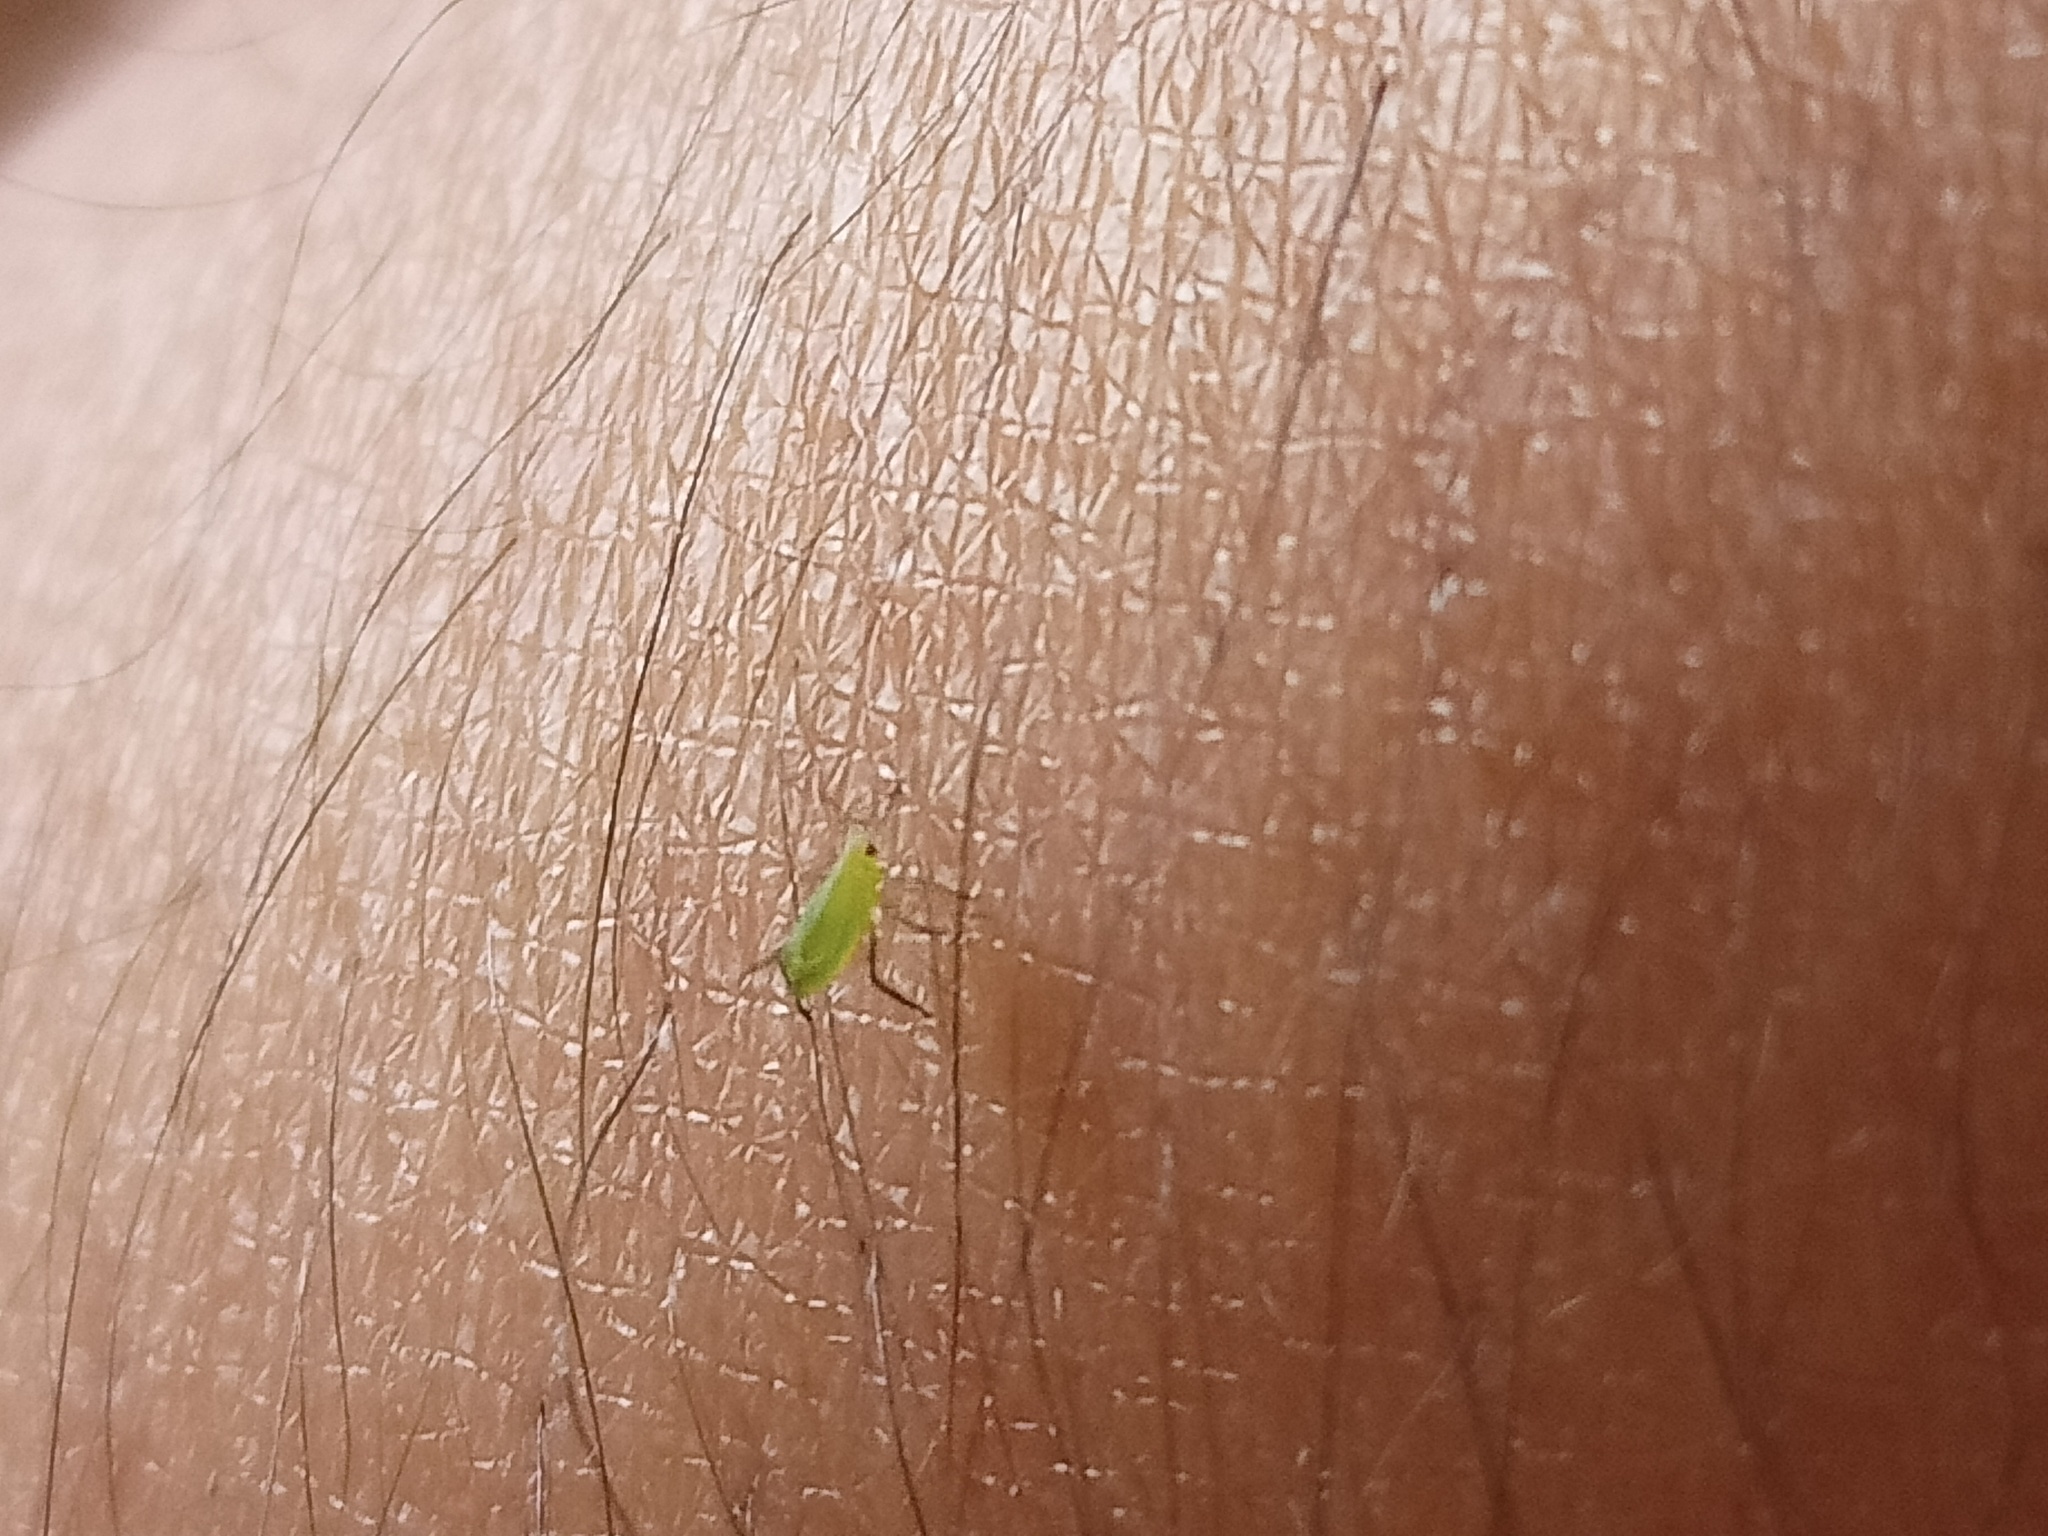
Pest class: green_peach_aphid